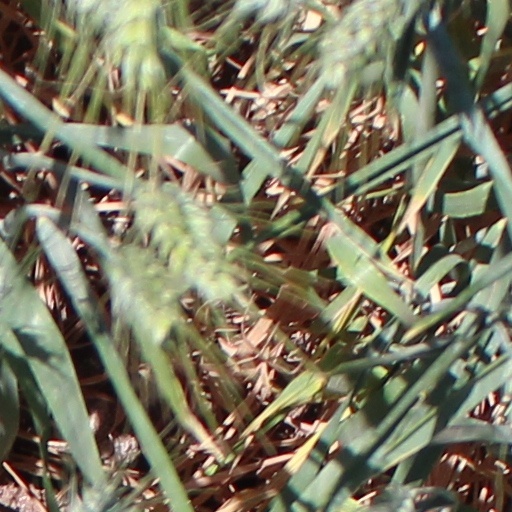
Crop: wheat